Francesco Grosoli

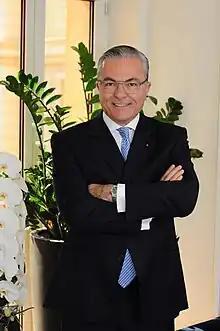

Francesco Grosoli is an Italian businessman, and the CEO of CMB Monaco since 2019. He is living in the Principality of Monaco since 1975.